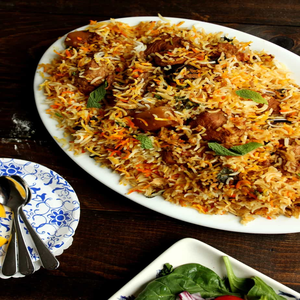
Dish: biryani